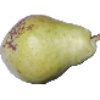
Label: Pear Williams 1